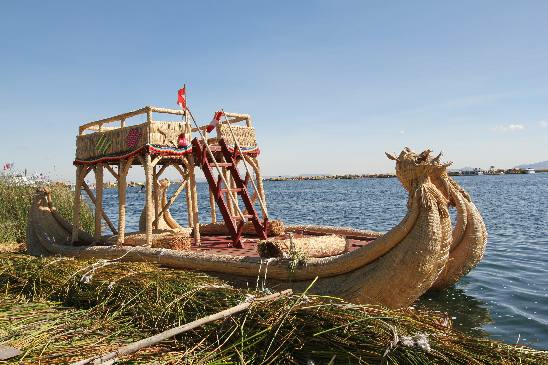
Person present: No